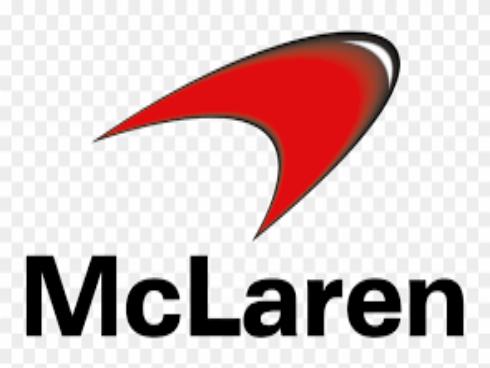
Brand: mclaren
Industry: Transportation